Heller House

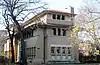

Little is known about Isidore H. Heller and his family, except through interviews, census records, and county records. Isidore Heller, an Austrian immigrant born in 1847, later married Ida, who came from Wisconsin and was ten years younger than him. After moving to the United States, Heller worked at Wolf, Sayer, and Heller: Packers and Butcher's Supplies on the northwest side of Chicago. The Hellers had three children, including Walter Heller, a Chicago investment banker.